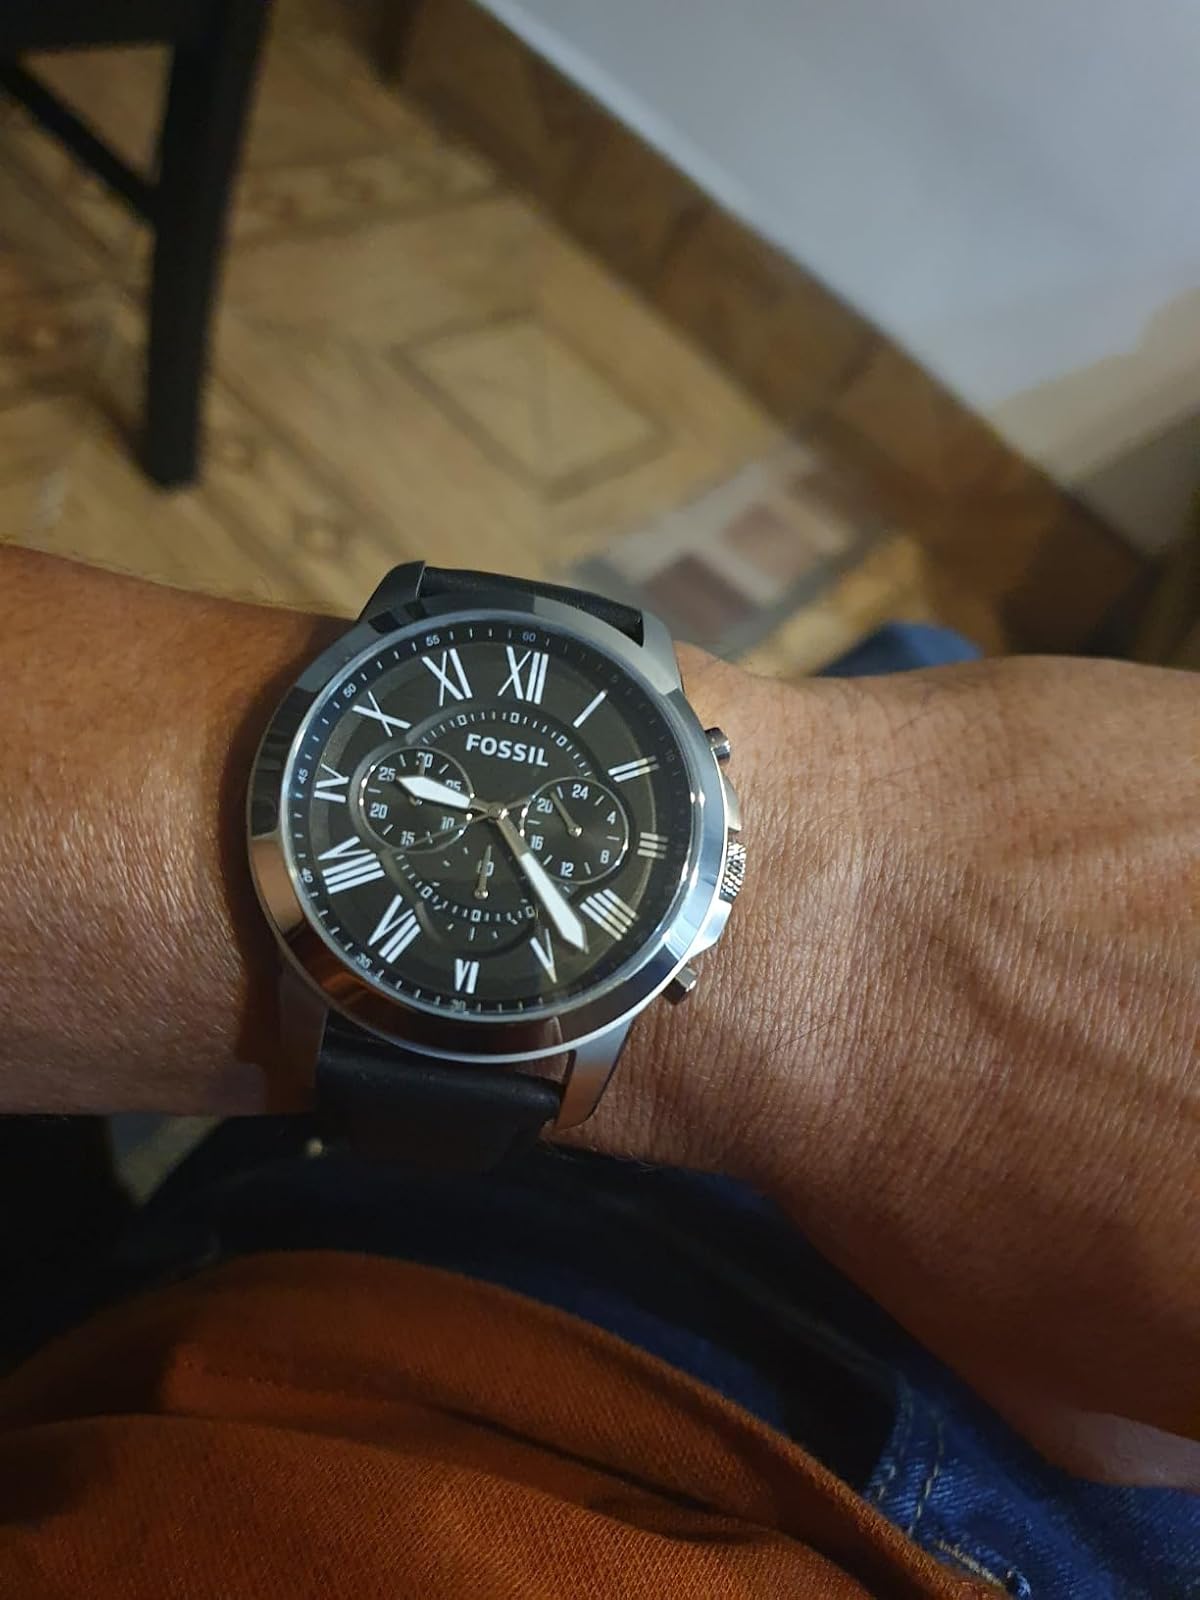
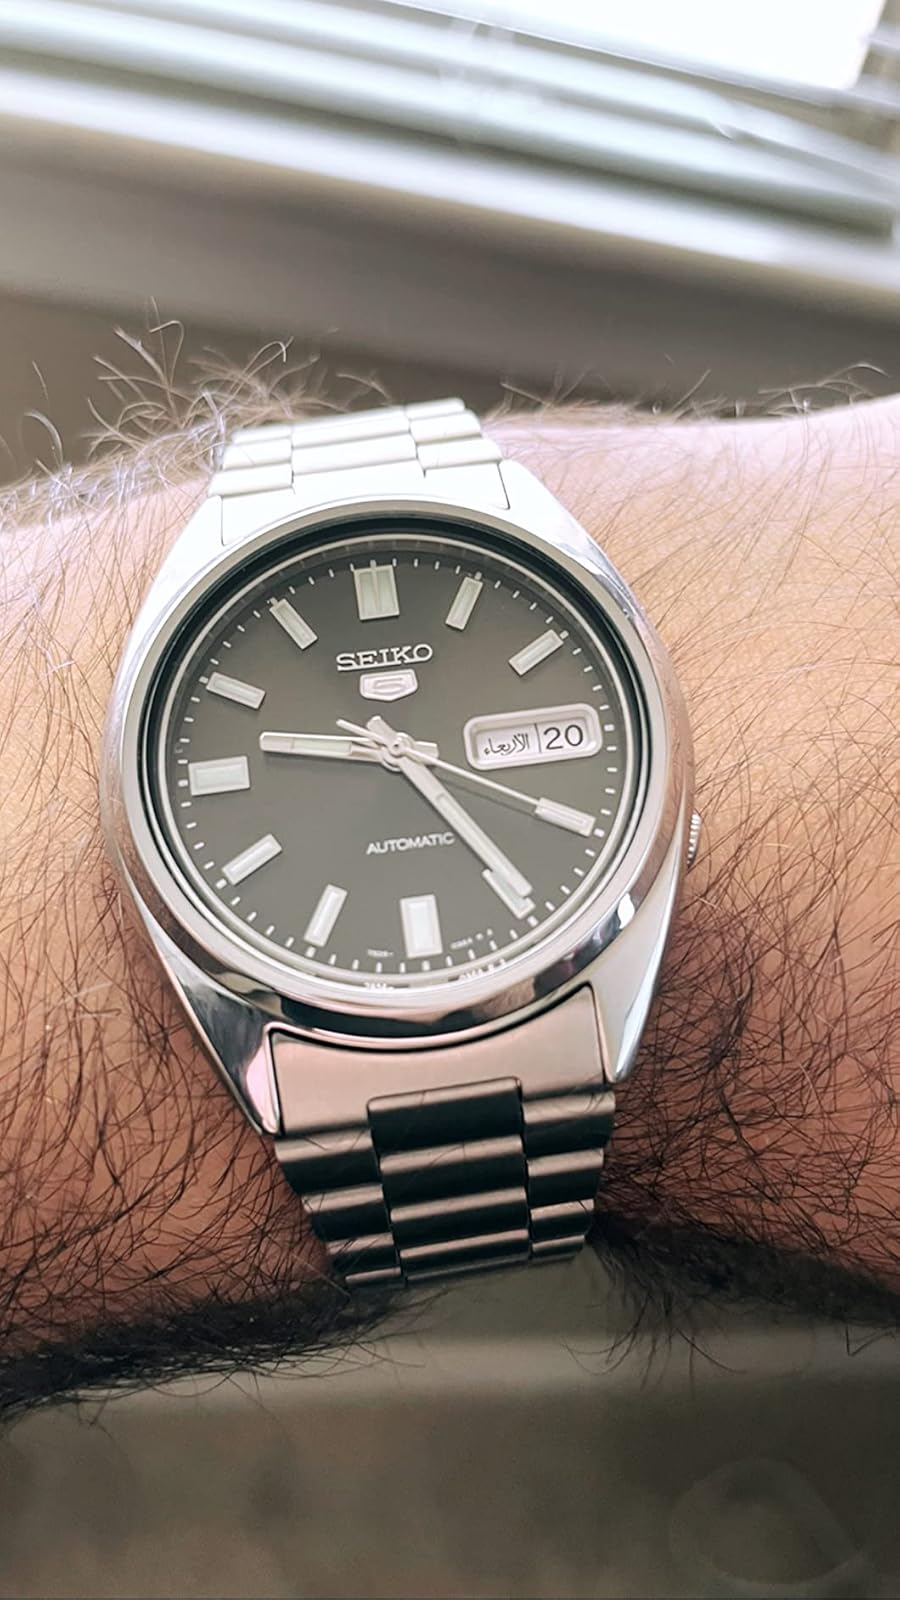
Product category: accessories_watch
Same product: no